No Way Out (2008)

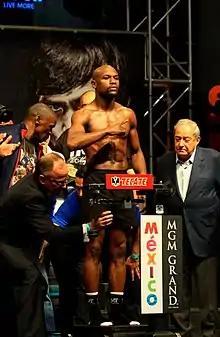
Boxer Floyd Mayweather, Jr. appeared in the event after knocking out Big Show.

No Way Out was first held by World Wrestling Entertainment (WWE) as the pay-per-view (PPV) in February 1998. Following the discontinuation of the In Your House series, No Way Out returned in February 2000 as its own PPV event, thus establishing it as the annual February PPV for the promotion. The 2008 event was the 10th No Way Out and was held on February 17 at the Thomas & Mack Center in the Las Vegas suburb of Paradise, Nevada. Tickets went on sale on December 15. While the previous four years' events featured wrestlers exclusively from the SmackDown brand, the 2008 event featured wrestlers from the Raw, SmackDown, and ECW brands, as following WrestleMania 23 in April 2007, brand-exclusive pay-per-views were discontinued.